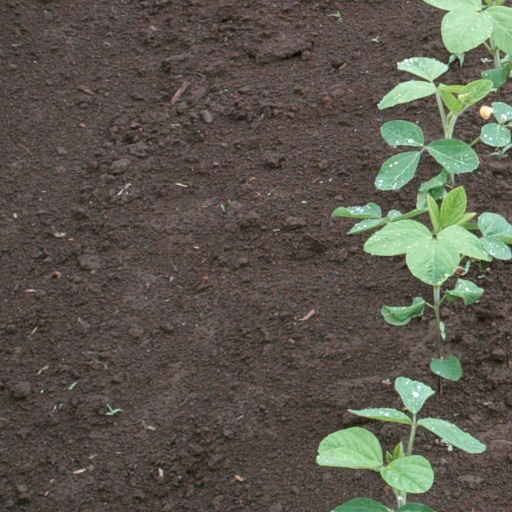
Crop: soybean